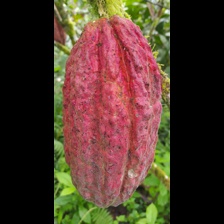
Label: sana